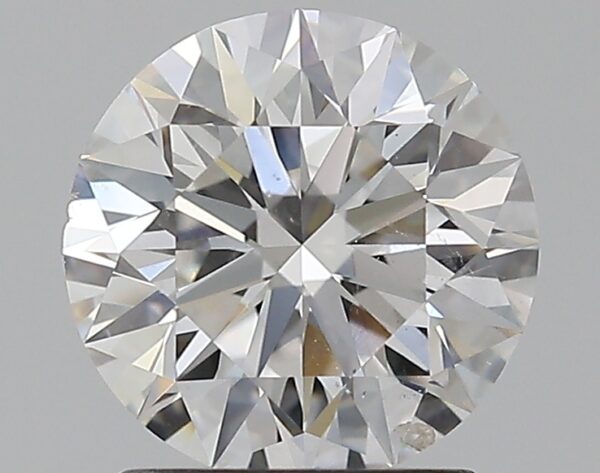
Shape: round
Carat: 1.5
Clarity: SI1
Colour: F
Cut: EX
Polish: EX
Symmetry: EX
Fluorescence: N
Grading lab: GIA
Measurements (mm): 7.28 x 7.33 x 4.58